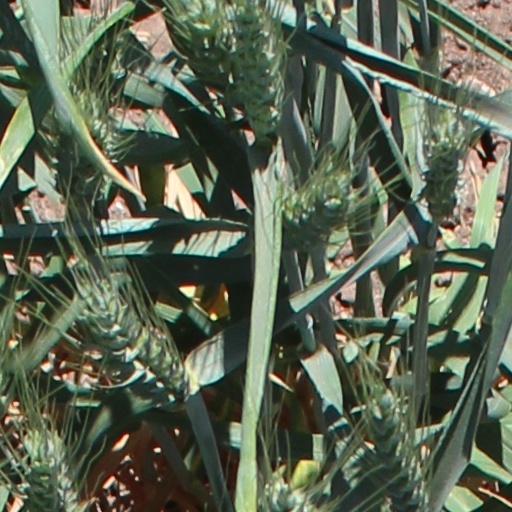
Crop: wheat